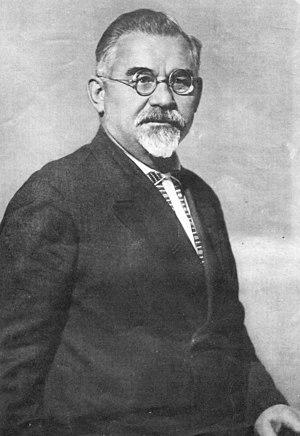
Grigori Ivanovitch Petrovski, né le 23 janvier 1878 à Pechenihy et mort le 9 janvier 1958 à Moscou, est un révolutionnaire ukrainien de l'Empire russe et un homme politique soviétique d'origine ukrainienne. Il est président du Comité exécutif central de la République socialiste soviétique d'Ukraine de 1919 à 1938.
Voici la liste des chefs de gouvernement de l'Ukraine. Elle se divise en trois parties. La première concerne la période du mouvement national ukrainien, la seconde concerne la période soviétique et la troisième les premiers ministres ukrainiens en fonctions depuis la proclamation d'indépendance du pays en 1991.